The Climb (video game)

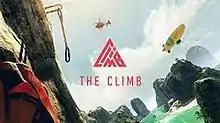

The Climb is a first-person virtual reality game, developed by Crytek and Oculus Studios. In it the player climbs cliffs in locations around the world. The game released for Microsoft Windows on April 28, 2016, while a Oculus Quest port was later released in 2019. A sequel, "The Climb 2", was released in 2021.